Sungun copper mine

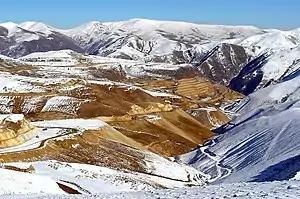

The Sungun copper mine is located in Varzaqan county, East Azerbaijan, Iran, 75 km northwest of the provincial town of Ahar. It is the most important geologic and industrial feature in the area. It is the largest open-pit copper mine in Iran and is in the primary stages of extraction started on 1998.